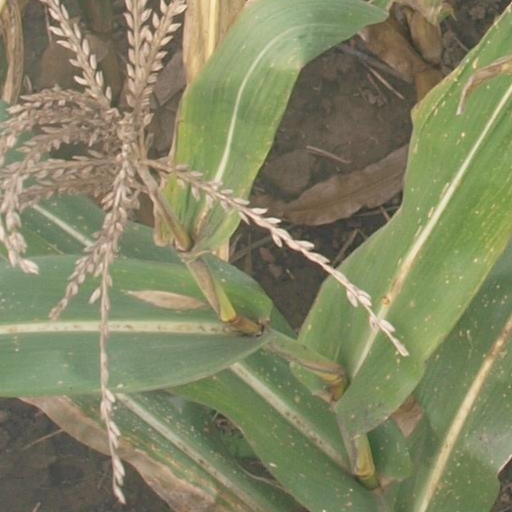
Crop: maize; corn